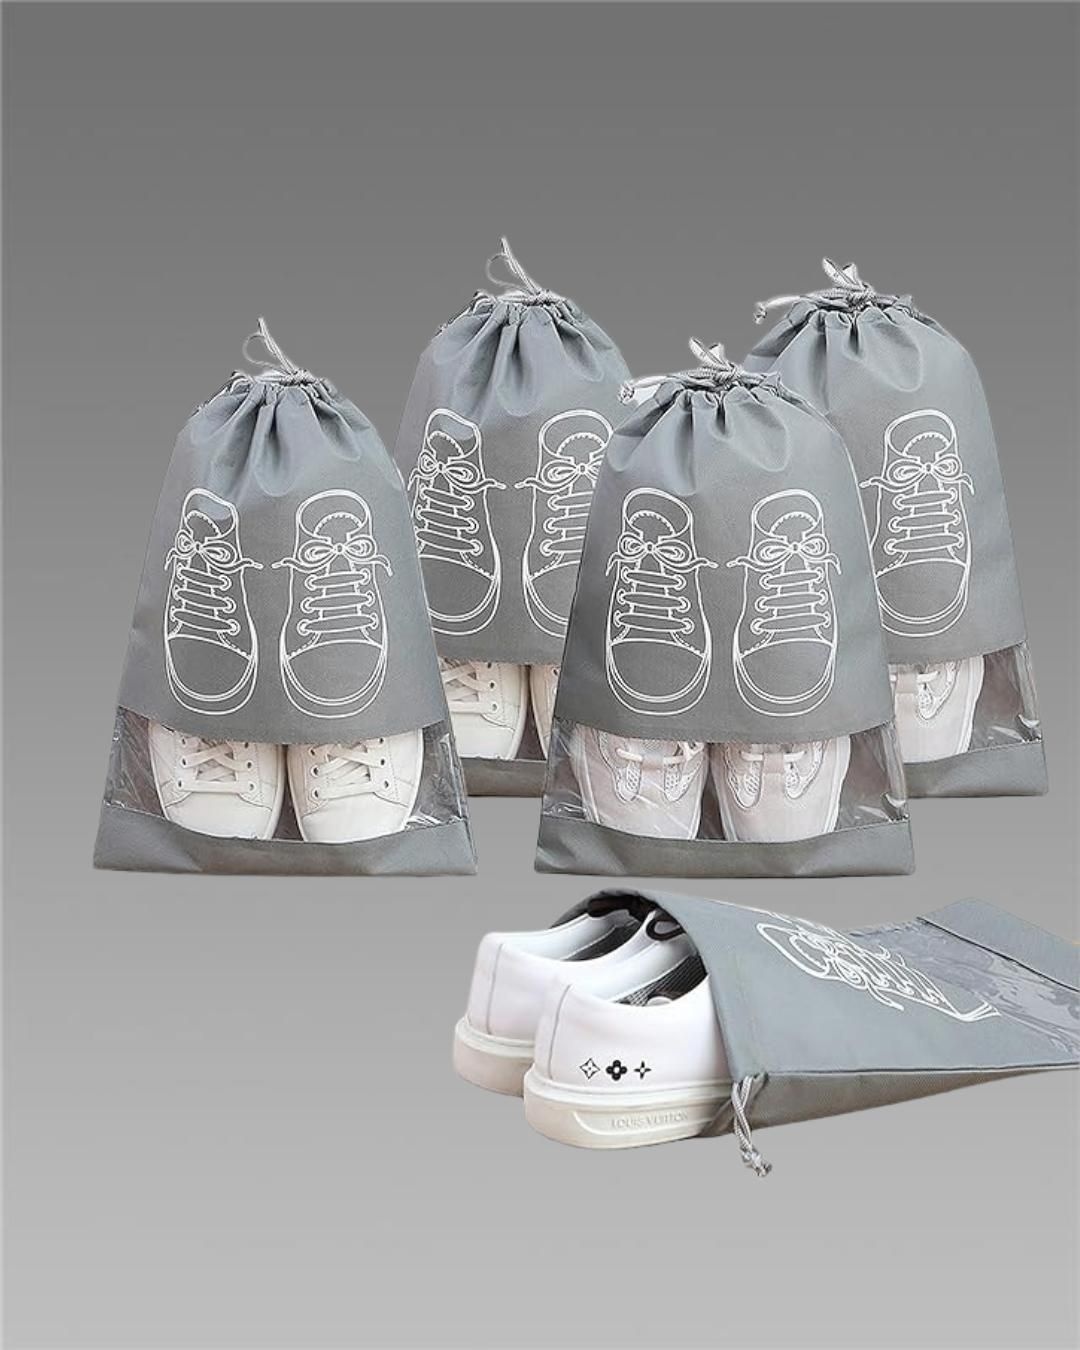
Shoe Bag - Transparent Window Portable Travel Dust-Proof Shoe Bags
- Material : Non-Woven Fabric - Color : Multicolors - Size : 27cm x 36cm - Package Includes : 5 Pcs Shoes Storage Bag The travel shoe organizer bag is made of non-woven fabric and PVC material for durability. There is a drawstring in the open position for better protection against dust. The folding shoe bag has a clear window on the front, which makes it easy to find the shoes you need during the overall storage process without worrying about dust sticking to your shoes. Mesh shoe bags can also be used to store any items in your life, such as cosmetic bags, toiletries bags, etc., to keep your suitcase organized. It can be placed in your suitcase or backpack for outings, yoga, dancing, outdoor sports, travel, gym, etc. Universal size, can accommodate men's and women's shoes of different sizes and several pairs of children's shoes.
Brand: hmb18t-m0
Category: Home & Garden > Household Supplies > Shoe Care & Tools > Shoe Bags